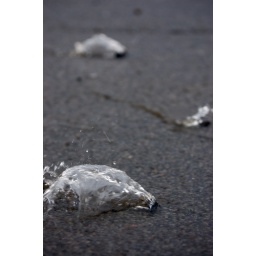
small rocks swept on to the road in Stocksbridge